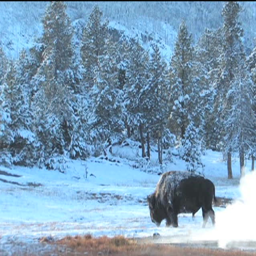
buffalo roaring across the landscape